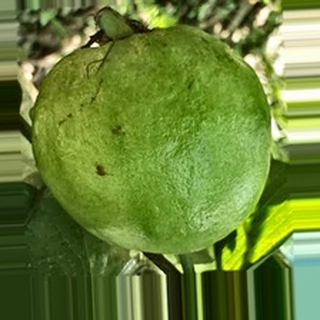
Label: healthy_guava